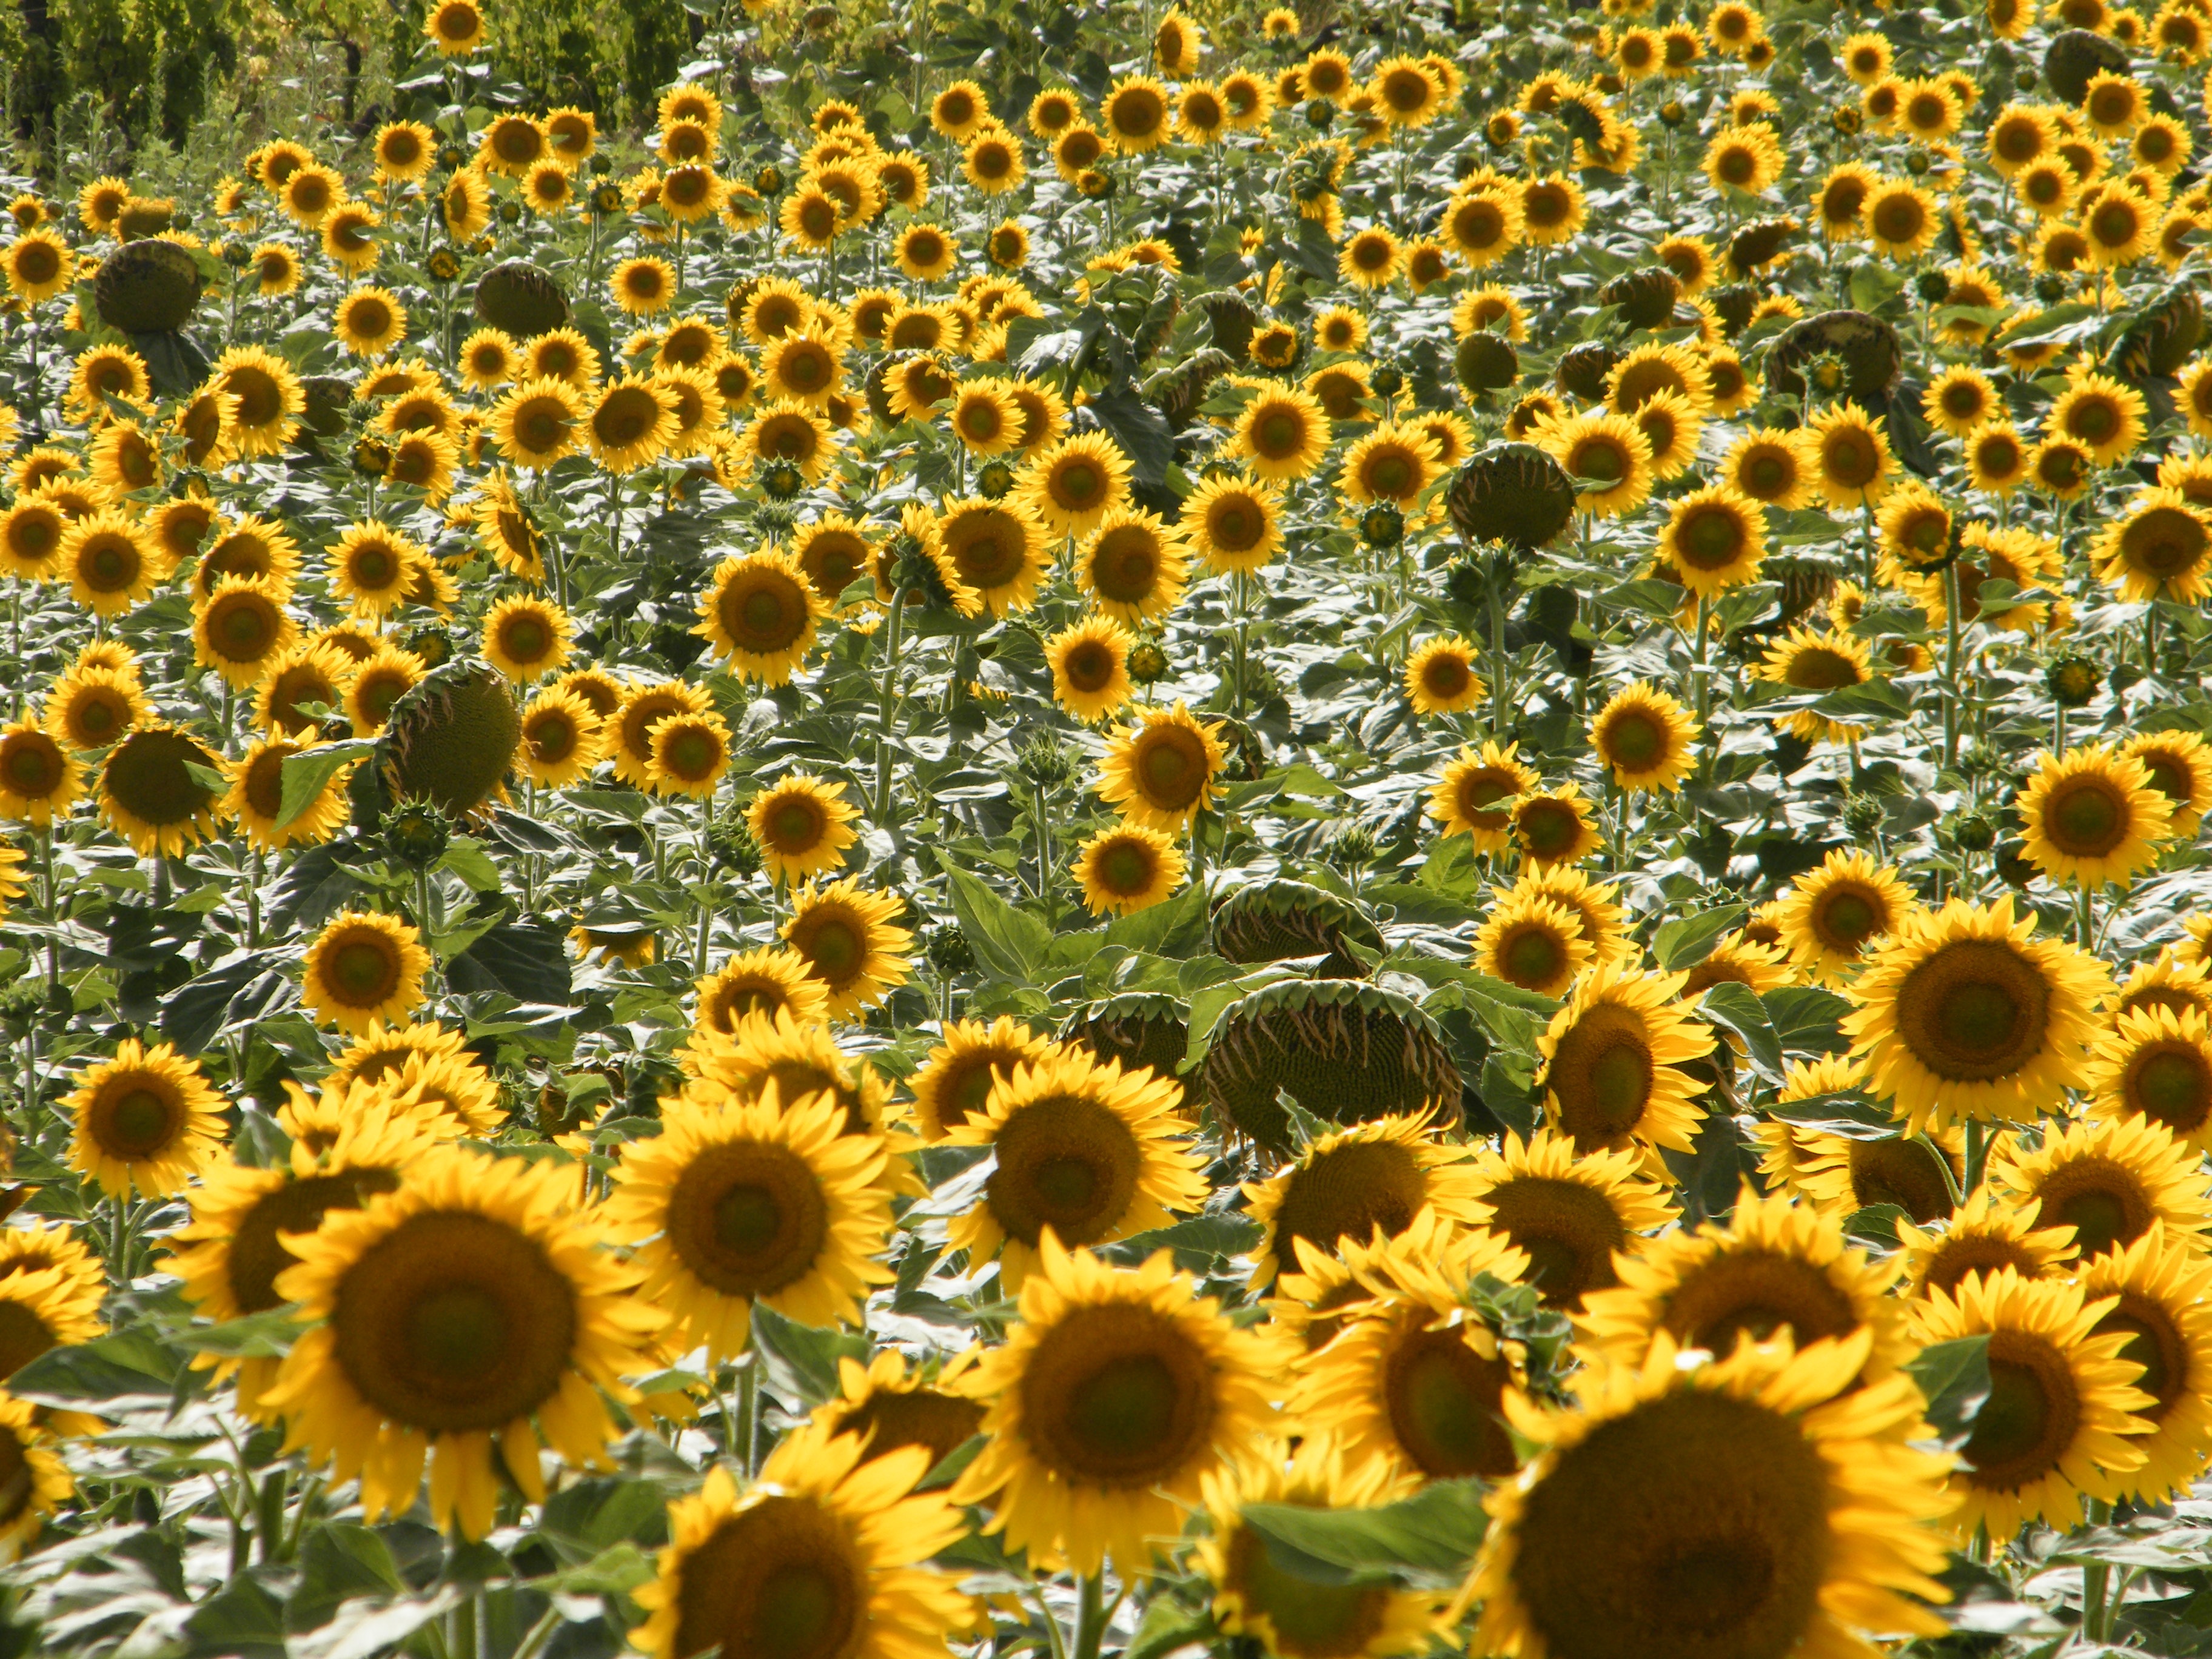
landscape, plant, field, flower, summer, holiday, italy, tuscany, sunflower, colors, sunflowers, flowering plant, daisy family, sunflower seed, annual plant, plant stem, land plant